The Marriage of Figaro (play)

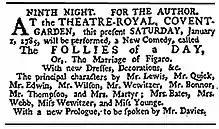
Advertisement for the first English production, which opened in December 1784

The play was translated into English by Thomas Holcroft, and under the title of "The Follies of a Day – Or The Marriage of Figaro" it was produced at the Theatre Royal, Covent Garden in London in late 1784 and early 1785. In France the play has held its place in the repertory, and leading companies have played it in the original language to audiences in Europe and America. In 1960 a Comédie Française production was filmed, under the direction of Jean Mayer, with Jean Piat as Figaro.